Kline Gilbert

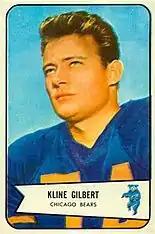
Gilbert on a 1954 Bowman football card

Kline Gilbert (November 22, 1930June 14, 1987) was an American professional football player who was an offensive tackle for the Chicago Bears in the National Football League (NFL) from 1953 to 1957. He played college football for the Ole Miss Rebels.